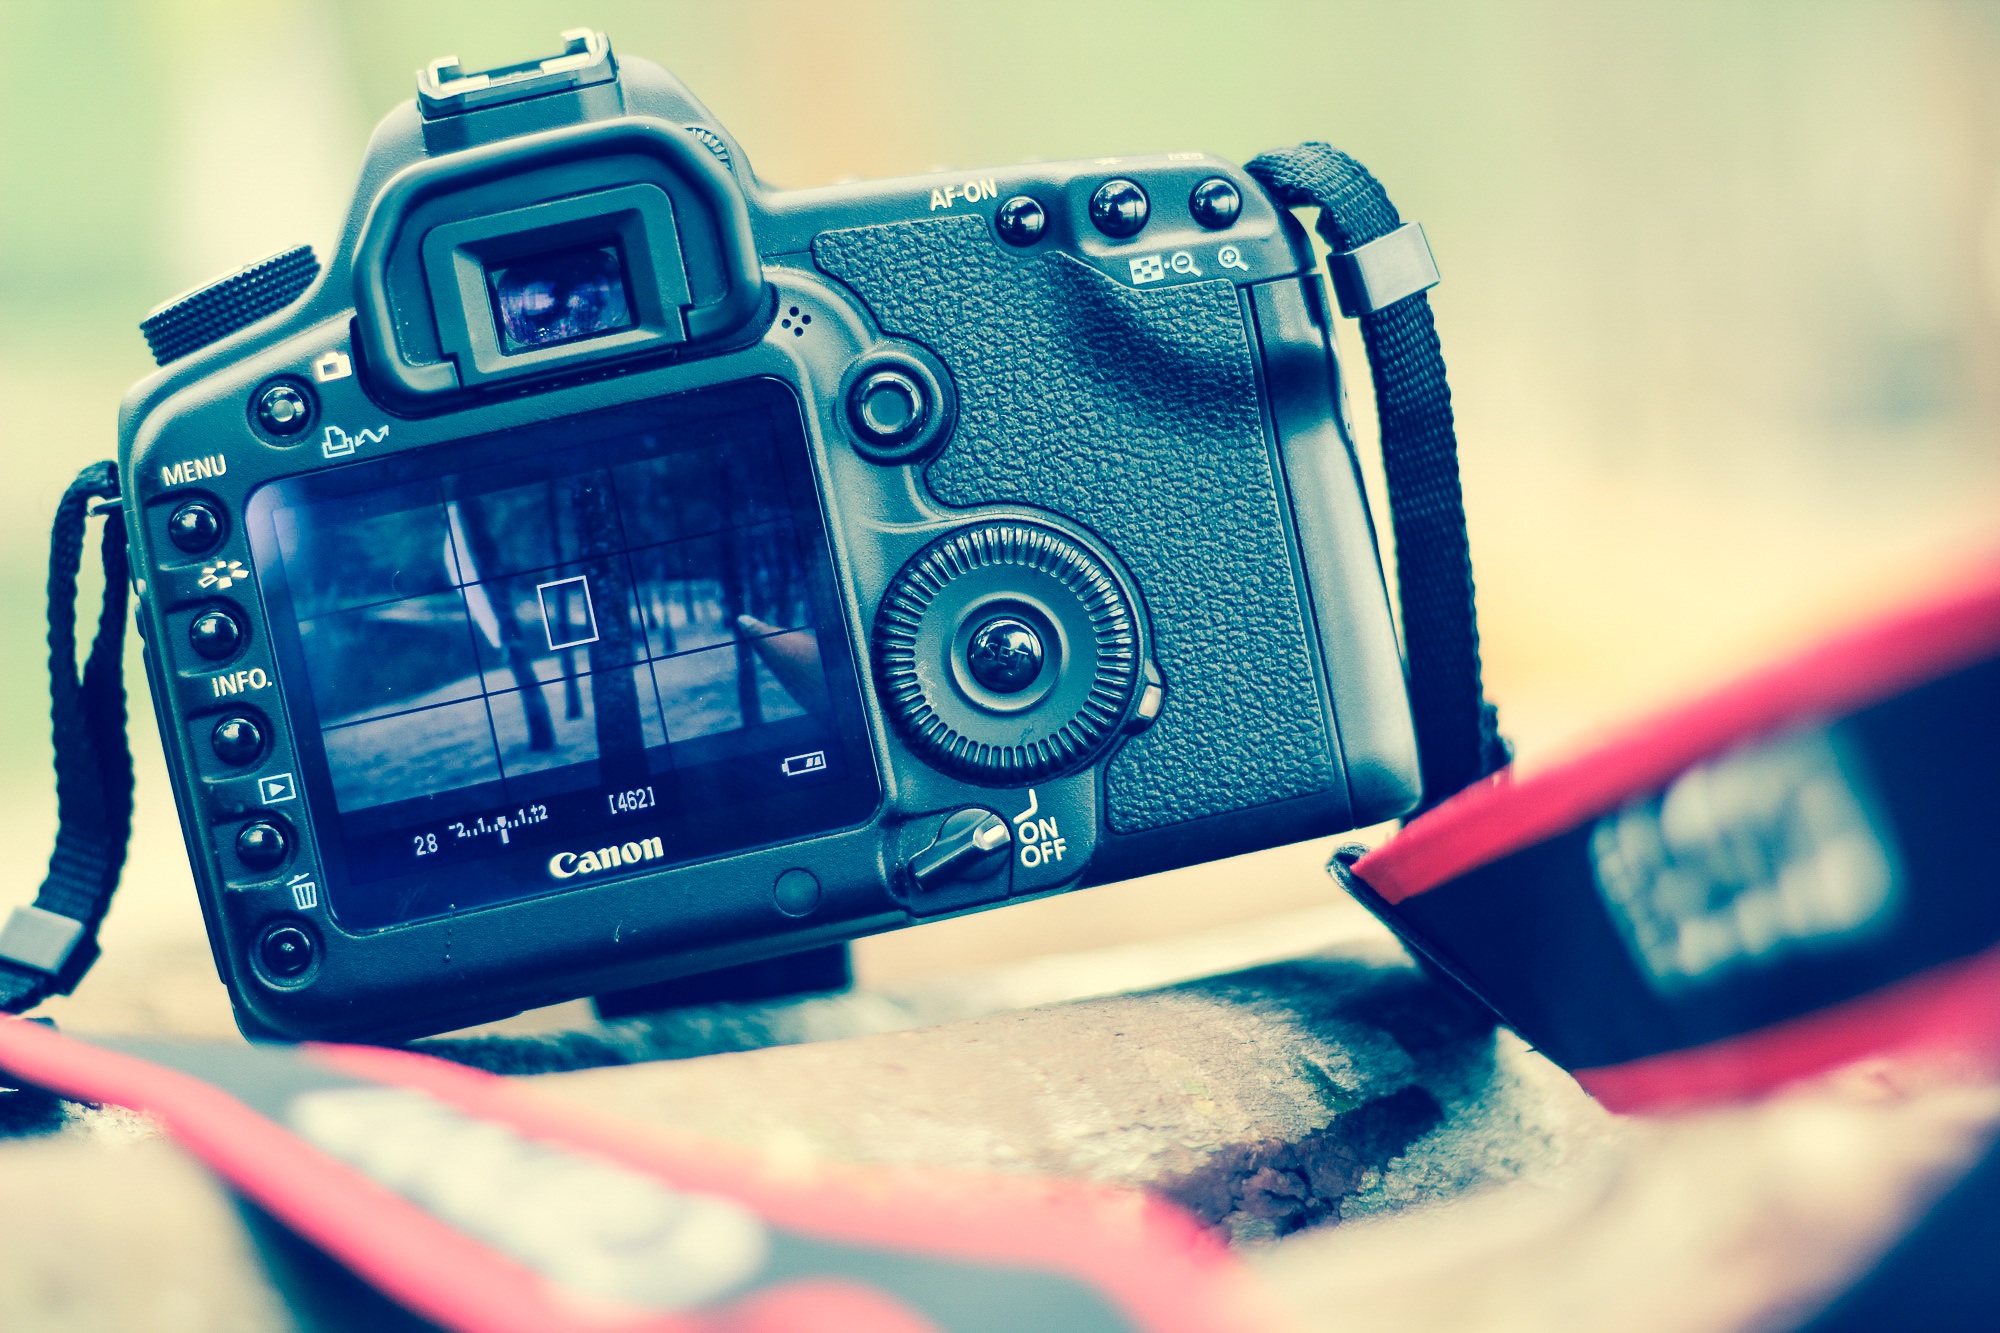
hand, screen, technology, camera, photography, equipment, color, instrument, canon, blue, black, modern, device, product, reflex camera, woods, digital camera, electronics, display, photograph, connection, strap, single lens reflex camera, cameras optics